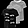
Label: T - shirt / top